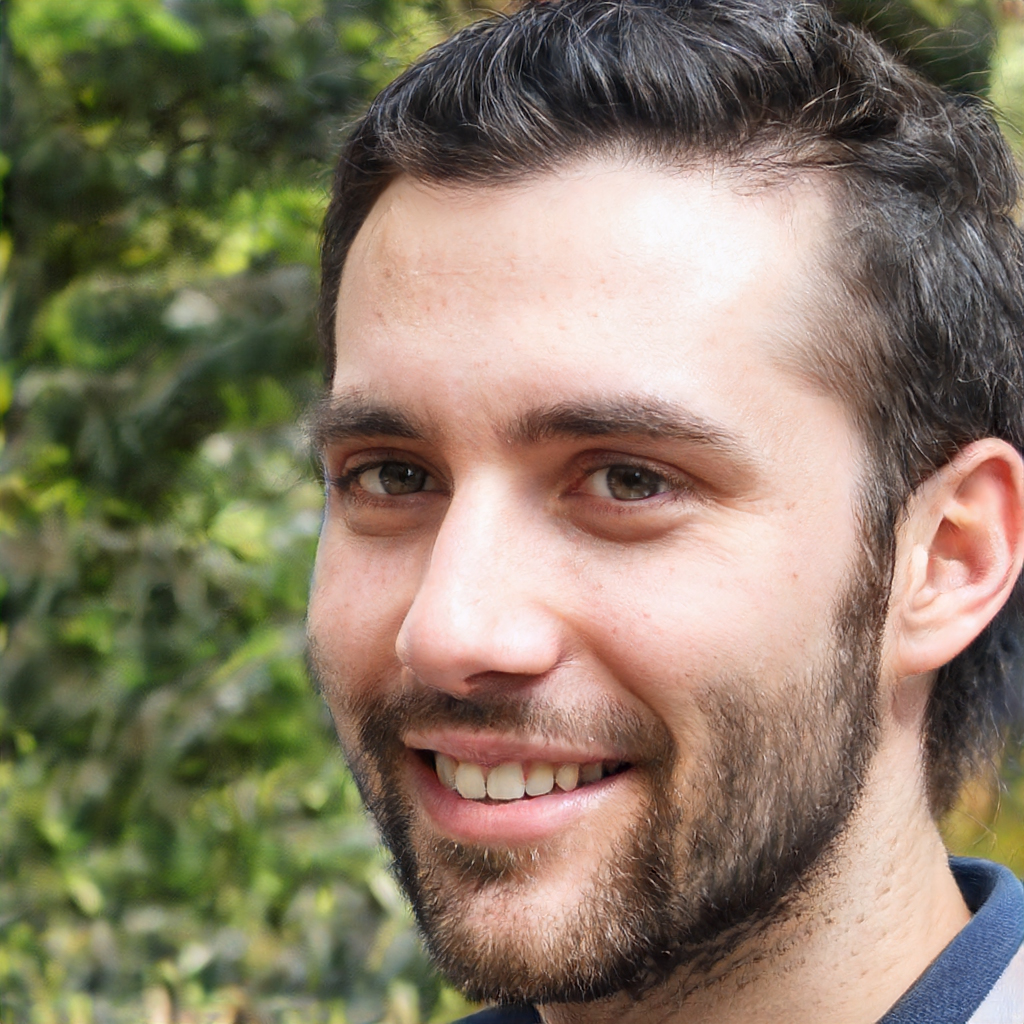
Gender: Male